Richard Beauchamp (bishop)

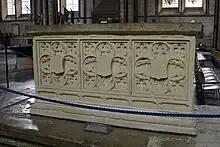
Beauchamp's tomb in Salisbury Cathedral

Richard Beauchamp (died 1481) was a medieval Bishop of Hereford and Bishop of Salisbury.